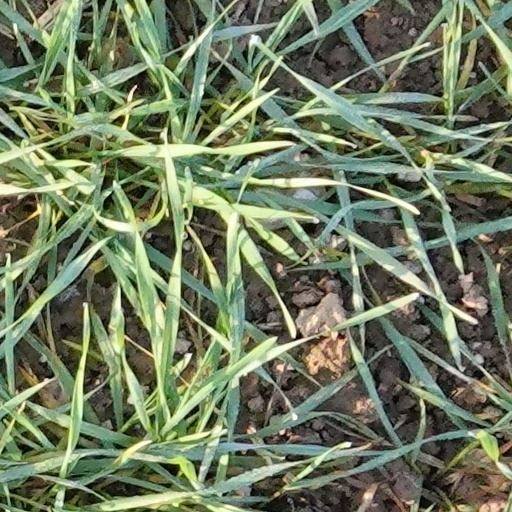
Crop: wheat